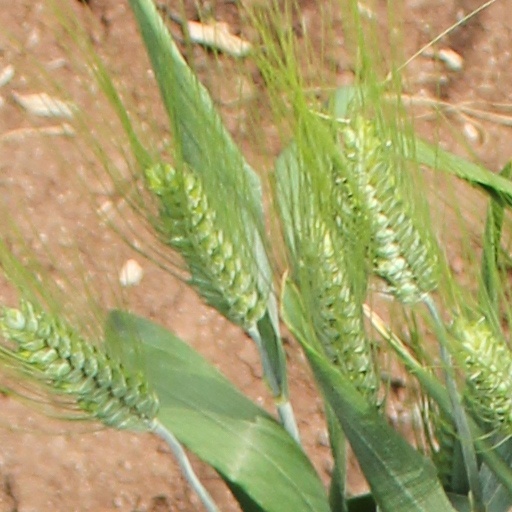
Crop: wheat